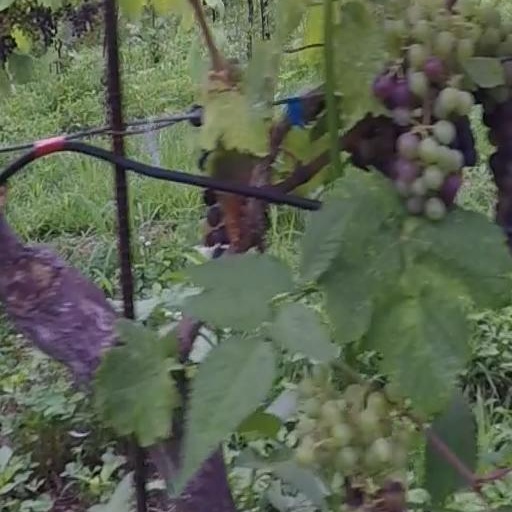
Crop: grape